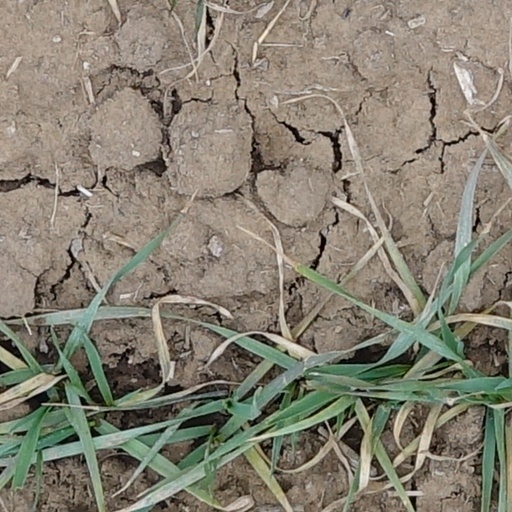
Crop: wheat